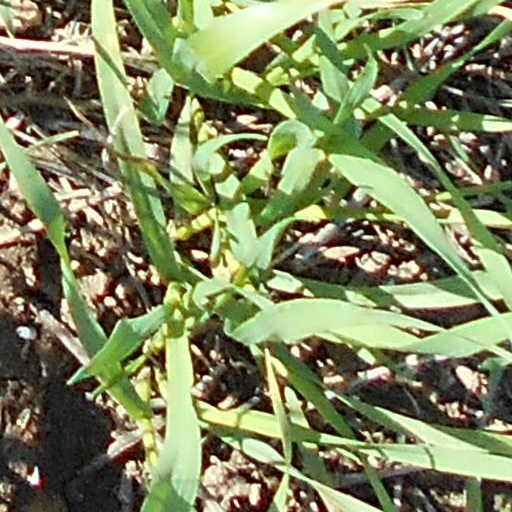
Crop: wheat